Justin Morneau

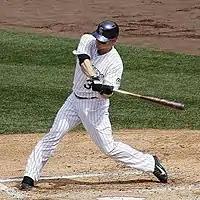
Morneau batting with the Colorado Rockies

On December 3, 2013, Morneau agreed to a two-year, $14 million deal with the Colorado Rockies, pending a physical. The deal became official on December 13. Morneau became the first Rockies player since Larry Walker to wear #33 as it had been out of circulation, but not retired for Walker since he was traded to the St. Louis Cardinals in 2004. Morneau went on to have a solid year in Colorado, batting .319 with 17 home runs and 82 RBI in 135 games. He also claimed the National League batting title, the first batting title of his career. Morneau had a .310 batting average with three home runs and 15 RBI in 49 games with the Rockies in 2015.